Robert William Lowry (printer)

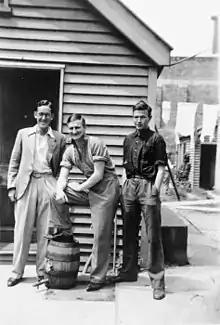
Left to right: Ian Milner, Denis Glover and Bob Lowry at the 'Dog-box', St Elmos flats, Christchurch, in December 1933

Lowry was born in Paeroa, New Zealand, on 17 November 1912. He was the eldest child of Janet (Jessie) Craig Forrest and Robert William Lowry, a storekeeper, farmer and carpenter from Ireland.